Credit Suisse First Boston

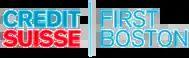
CS First Boston logo used from 1996-2006

In the mid-1990s, Credit Suisse became Credit Suisse First Boston (commonly referred to as CSFB or CS First Boston) expanding beyond the London franchise.